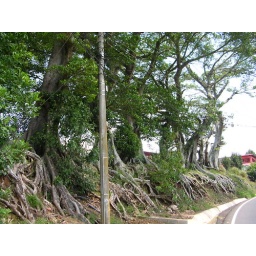
Old trees by the road